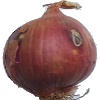
Label: Onion Red 1